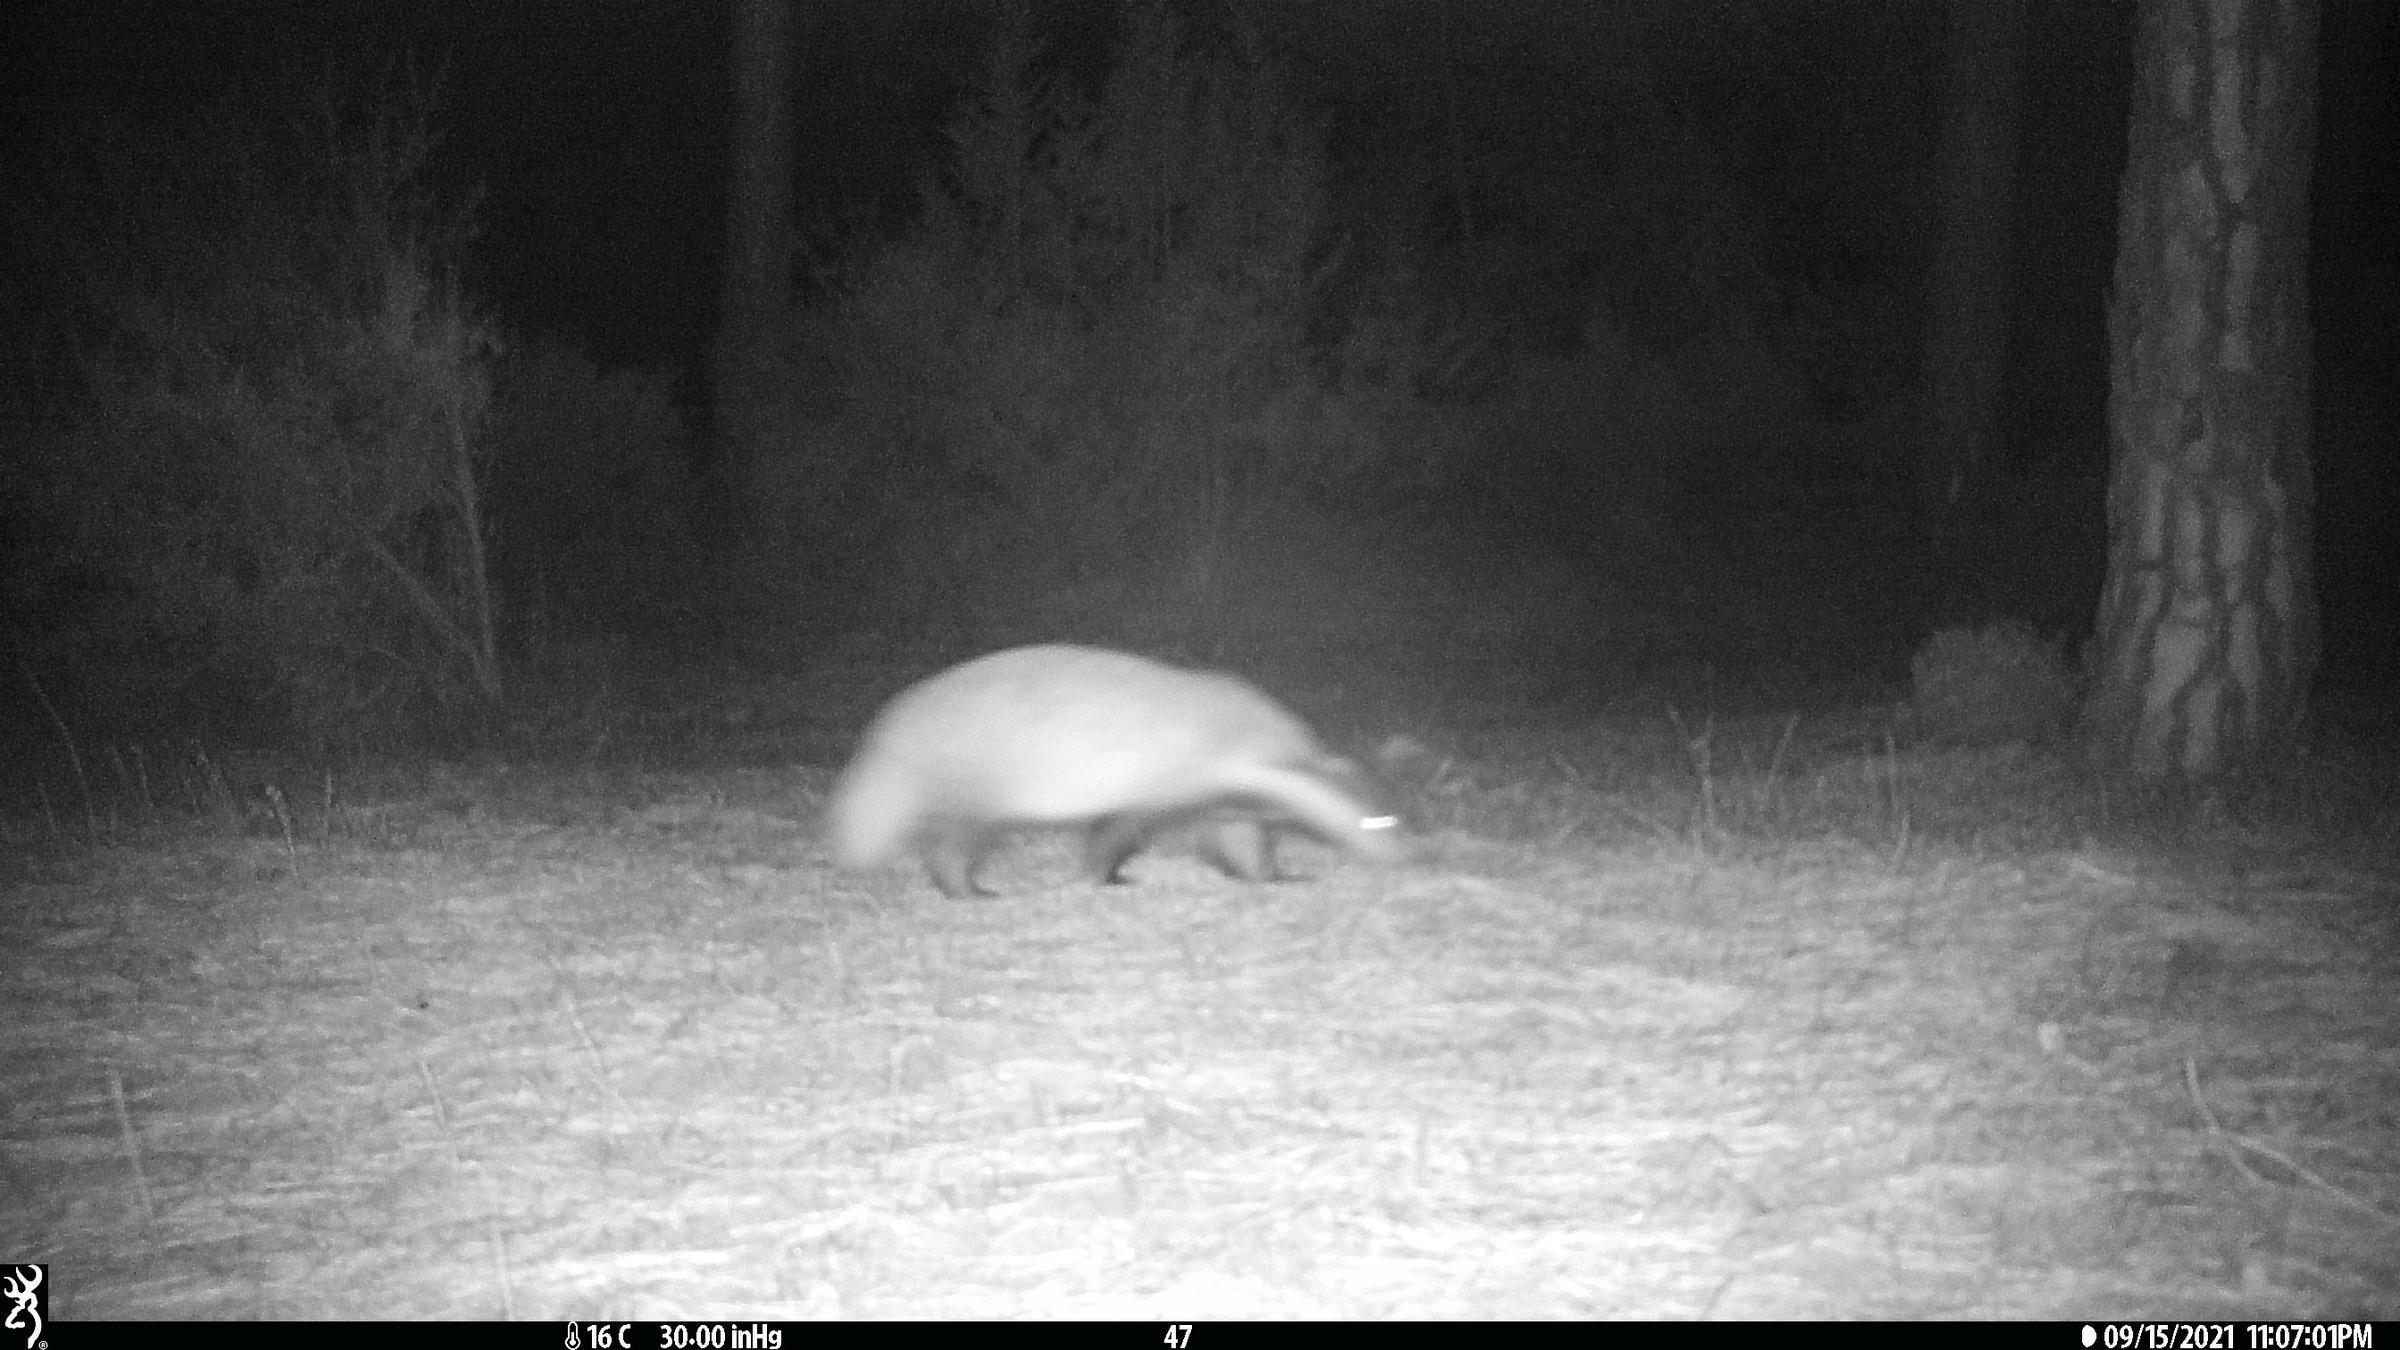
Species: Meles meles